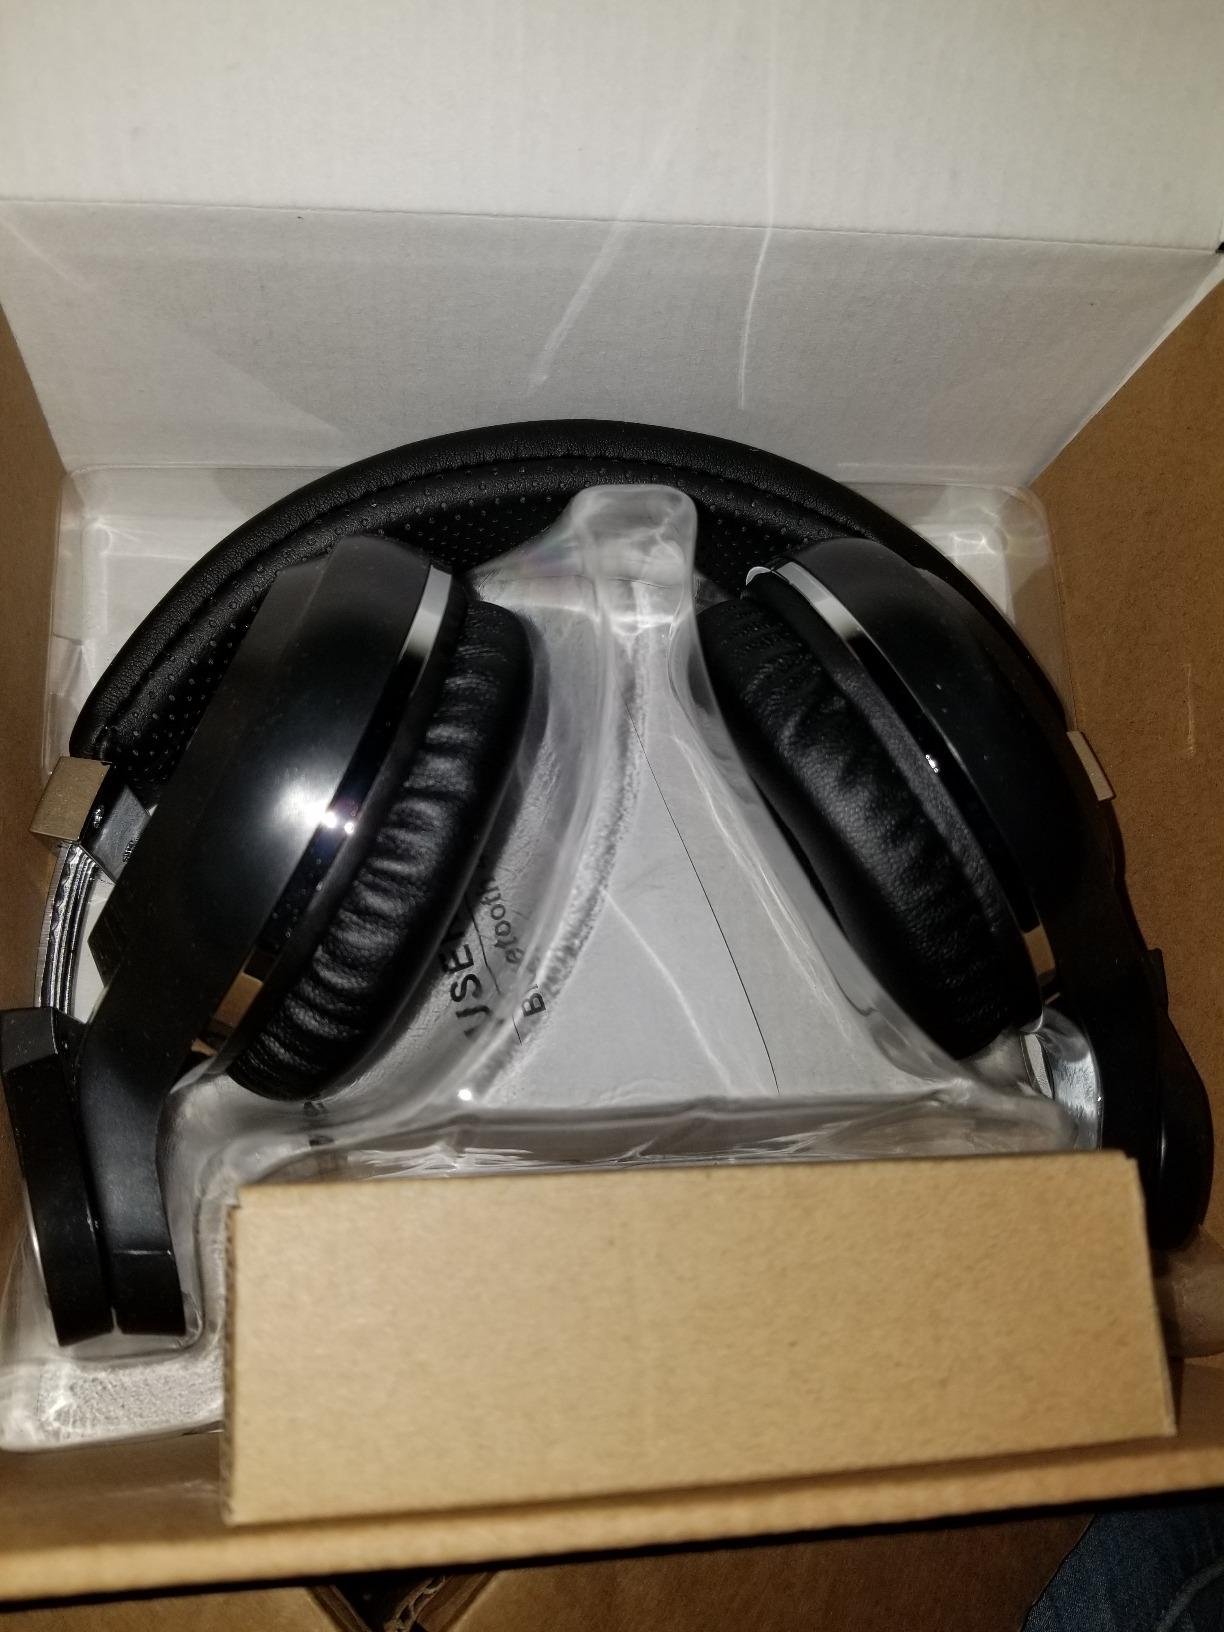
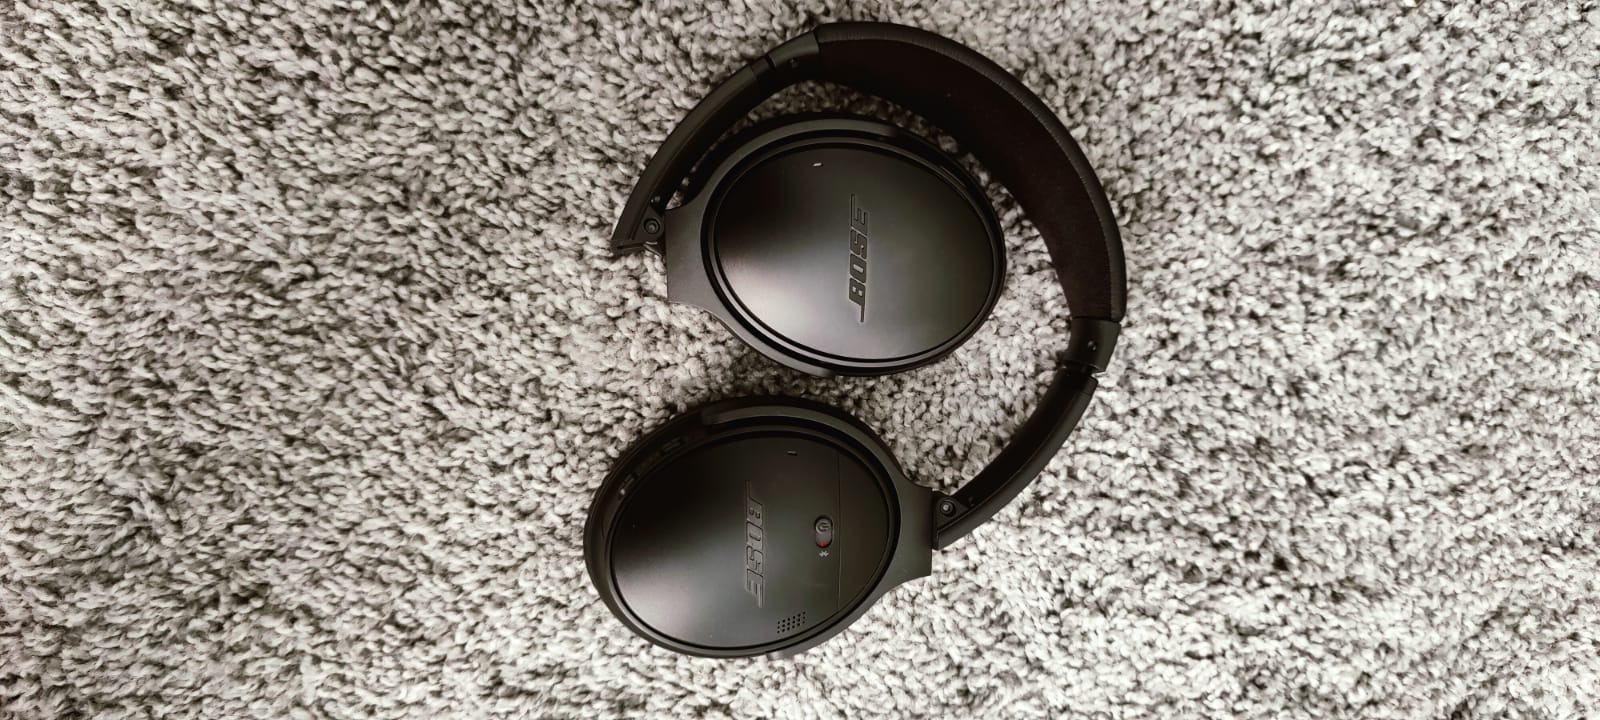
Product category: headphones
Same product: no